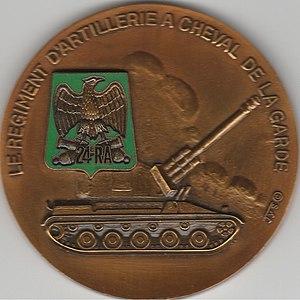
Médaillon du 24° régiment d'artillerie avec son insigne, sa devise et la représentation d'un canon AMX Au F1. Objet personnel reçu au 24° RA à la fin de mon service.
Le 24ᵉ Régiment d'artillerie a été créé le 21 août 1871 à Tarbes, Il est dissous en novembre 1942, puis recréé entre avril 1945 et mars 1946.